History of Christianity in Britain

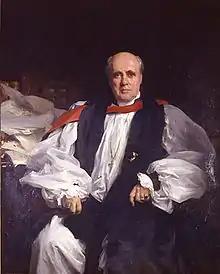
Randall Davidson, Archbishop of Canterbury, 1903–1928

The evangelical movement inside and outside the Church of England gained strength in the late 18th and early 19th centuries. The movement challenged the traditional religious sensibility that emphasised a code of honour for the upper-class, and suitable behaviour for everyone else, together with faithful observances of rituals. John Wesley (1703–1791) and his followers preached revivalist religion, trying to convert individuals to a personal relationship with Christ through Bible reading, regular prayer, and especially the revival experience. Wesley himself preached 52,000 times, calling on men and women to "redeem the time" and save their souls. Wesley always operated inside the Church of England, but at his death, it set up outside institutions that became the Methodist Church. It stood alongside the traditional nonconformism of Presbyterians, Congregationalist, Baptists, Unitarians and Quakers. The earlier Nonconformists, however, were less influenced by revivalism.